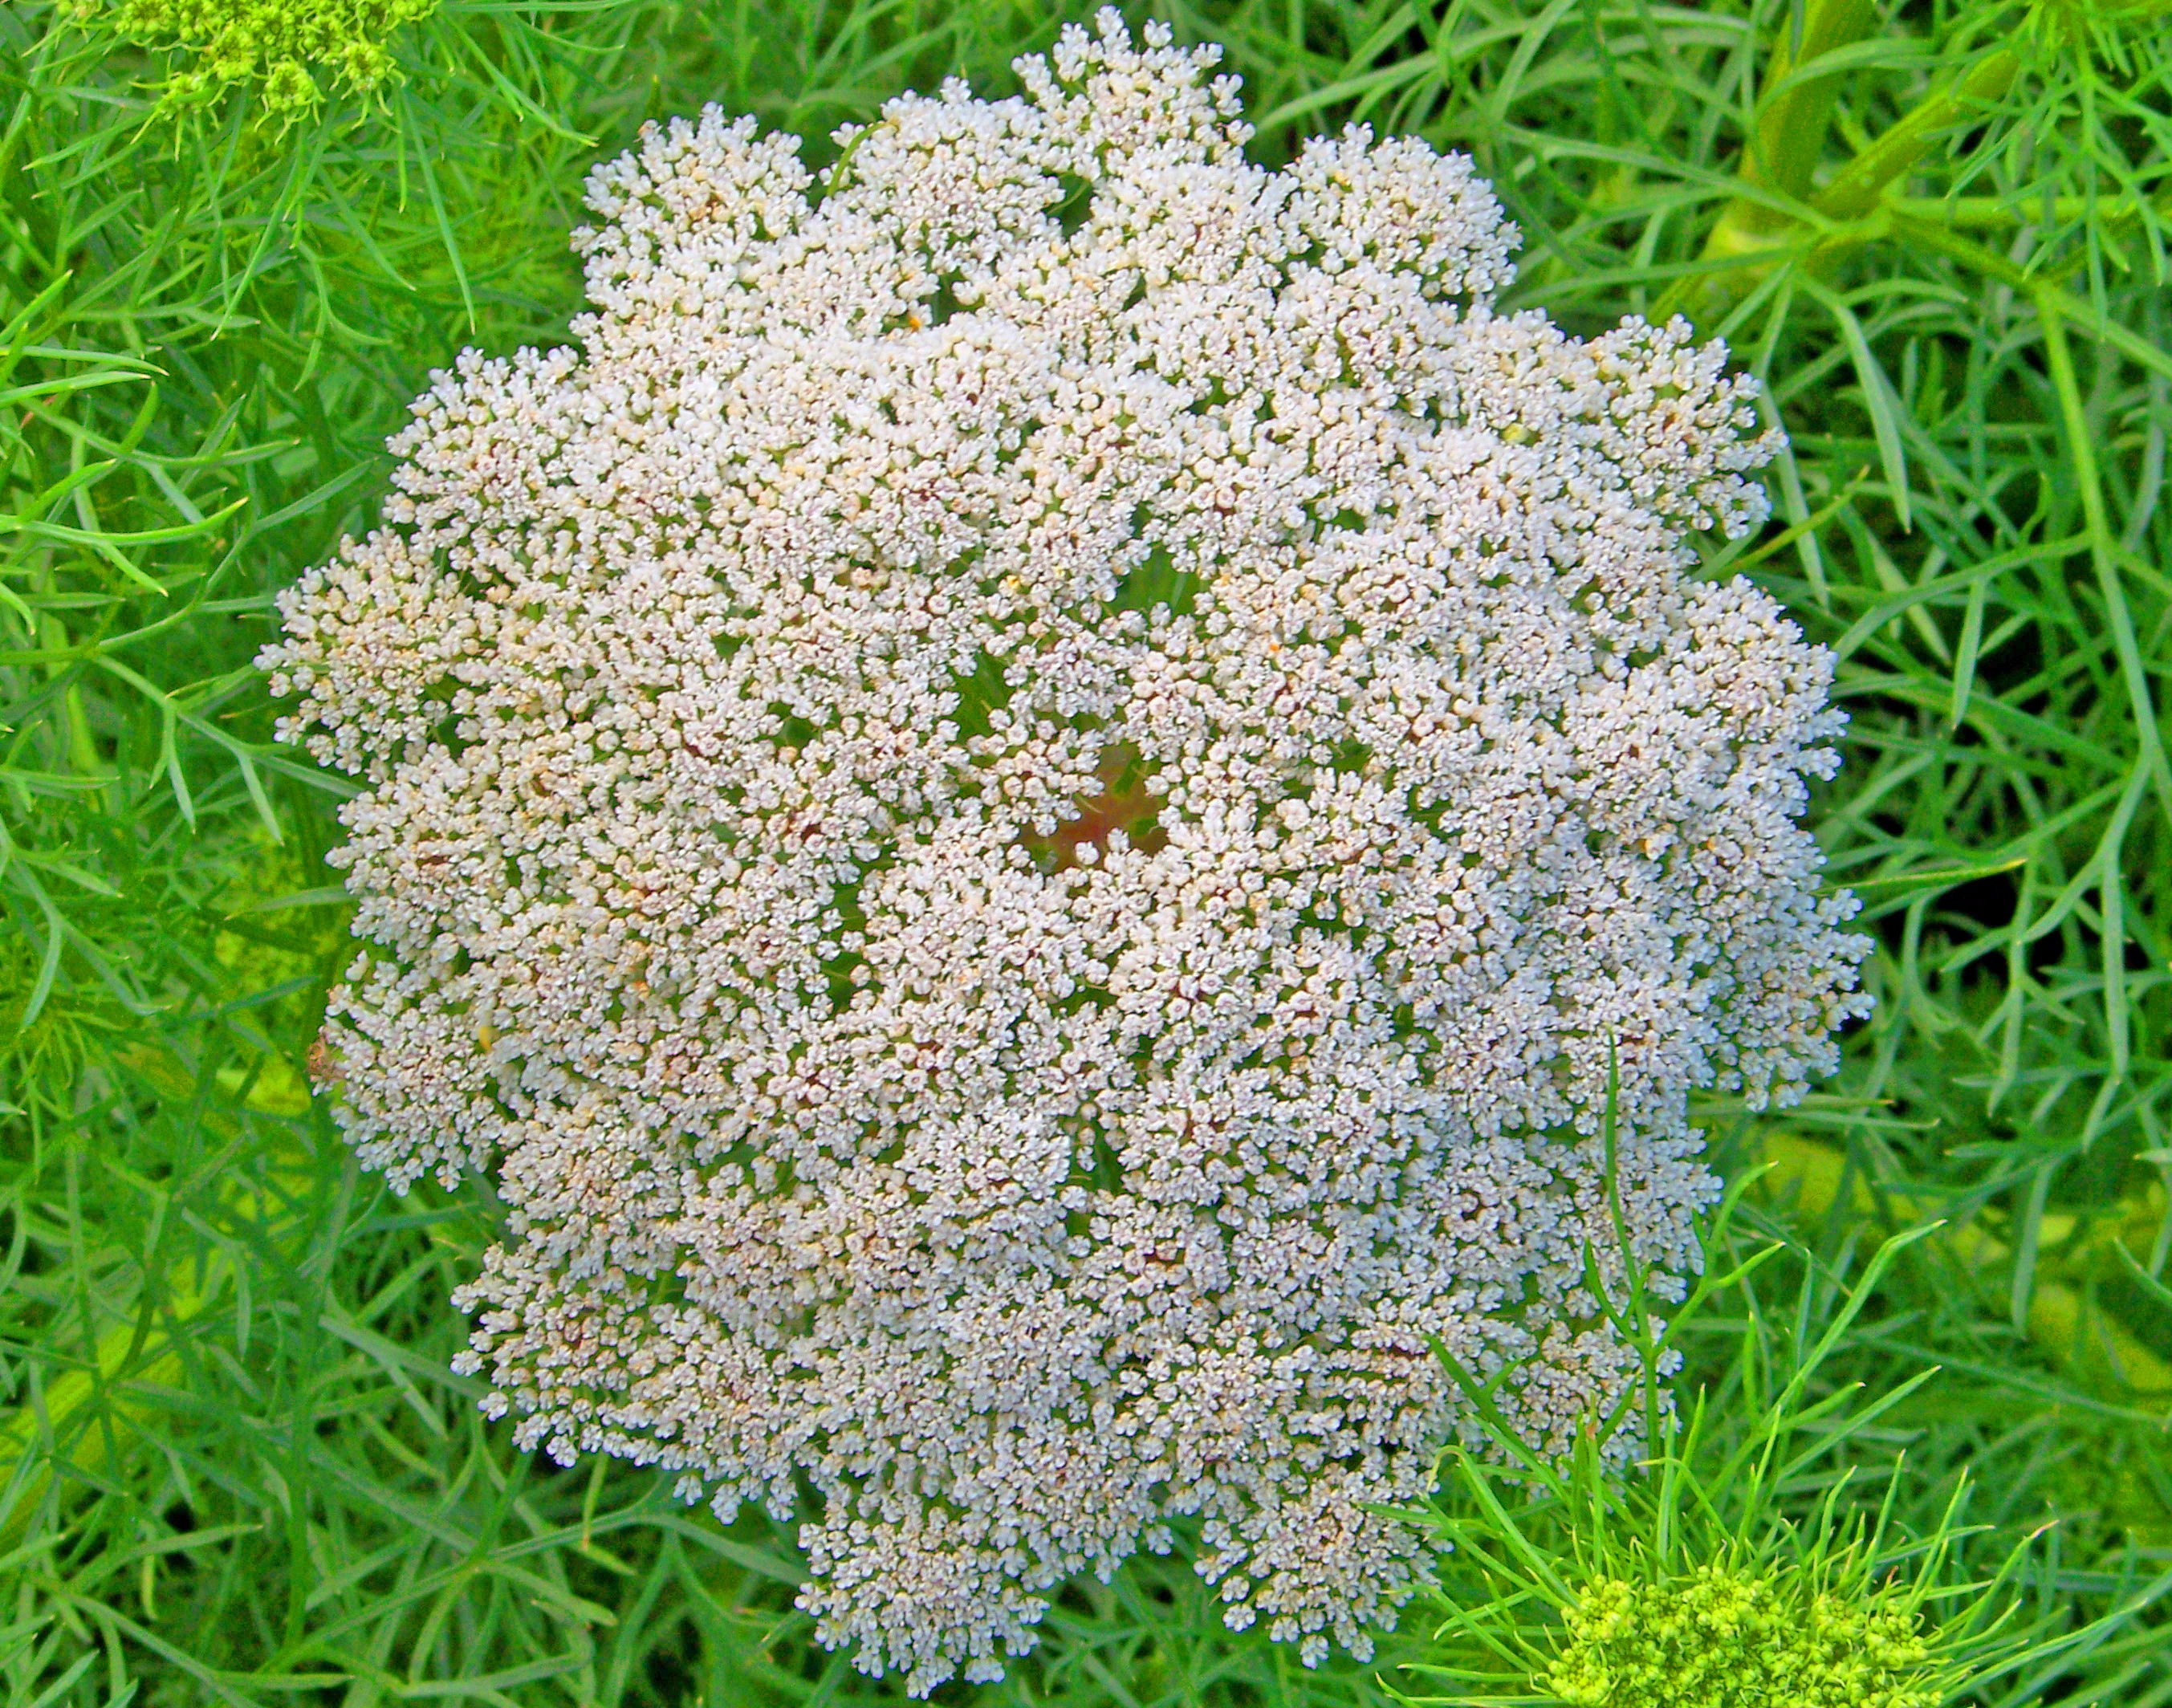
blossom, growth, plant, field, meadow, flower, bloom, environment, spring, herb, produce, natural, lace, botany, flora, ecology, wildflower, weed, gardening, shrub, queen, soft, delicate, anne, bud, yarrow, anthriscus, flowering plant, daisy family, fragility, angelica, cow parsley, land plant, apiales, parsley family